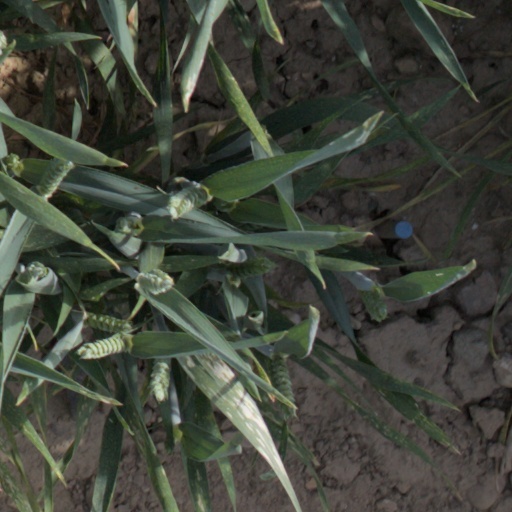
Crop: wheat